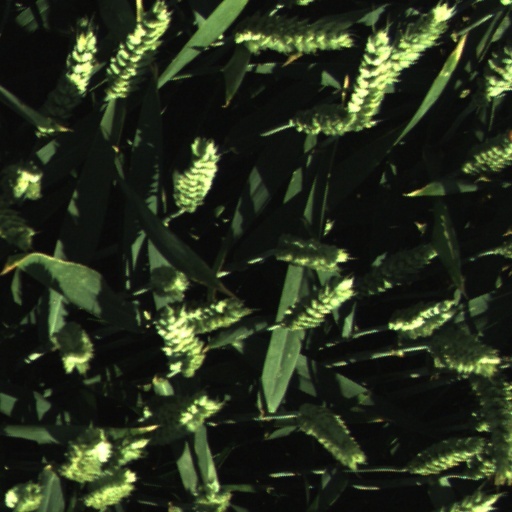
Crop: wheat